Rock On 2

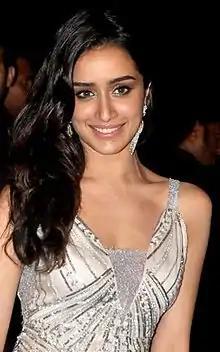
Kapoor, an ardent fan of the original film undertook vocal training for her role.

In 2013, Shujaat Saudagar, who had previously collaborated with Ritesh Sidhwani on "Don 2", agreed to direct the sequel to "Rock On" after being impressed by the script, though he generally avoids sequels, but grew interested in this one after reading the coherent script.